St. George Illawarra Dragons

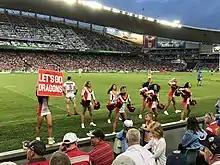
The club's cheer squad, The Flames, performing during the Dragons' Anzac Day match against the Roosters in 2018.

2012 saw the club with a new coach. St. George Illawarra narrowly missed out on a Finals spot, finishing up in 9th position. Several notable players departed from the club at the end of the season, including Ben Hornby and Dean Young, who both retired from the sport. The start of the 2013 NRL season saw the arrival of few key acquisitions, namely Gerard Beale from the Broncos and Tyson Frizell from the Cronulla-Sutherland Sharks.